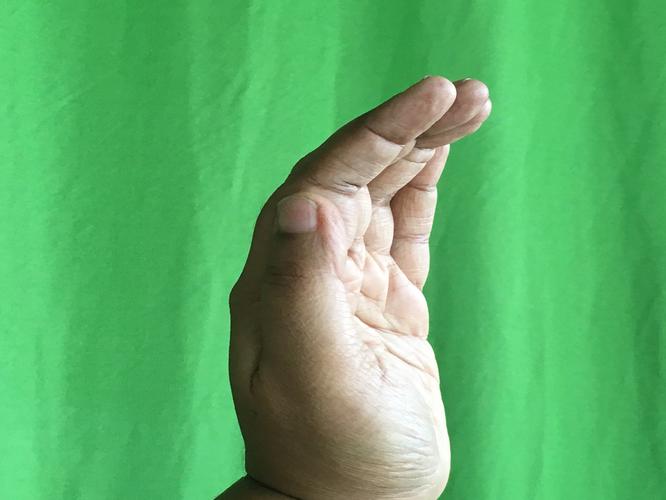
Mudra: Sarpasirsha
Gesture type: single_hand